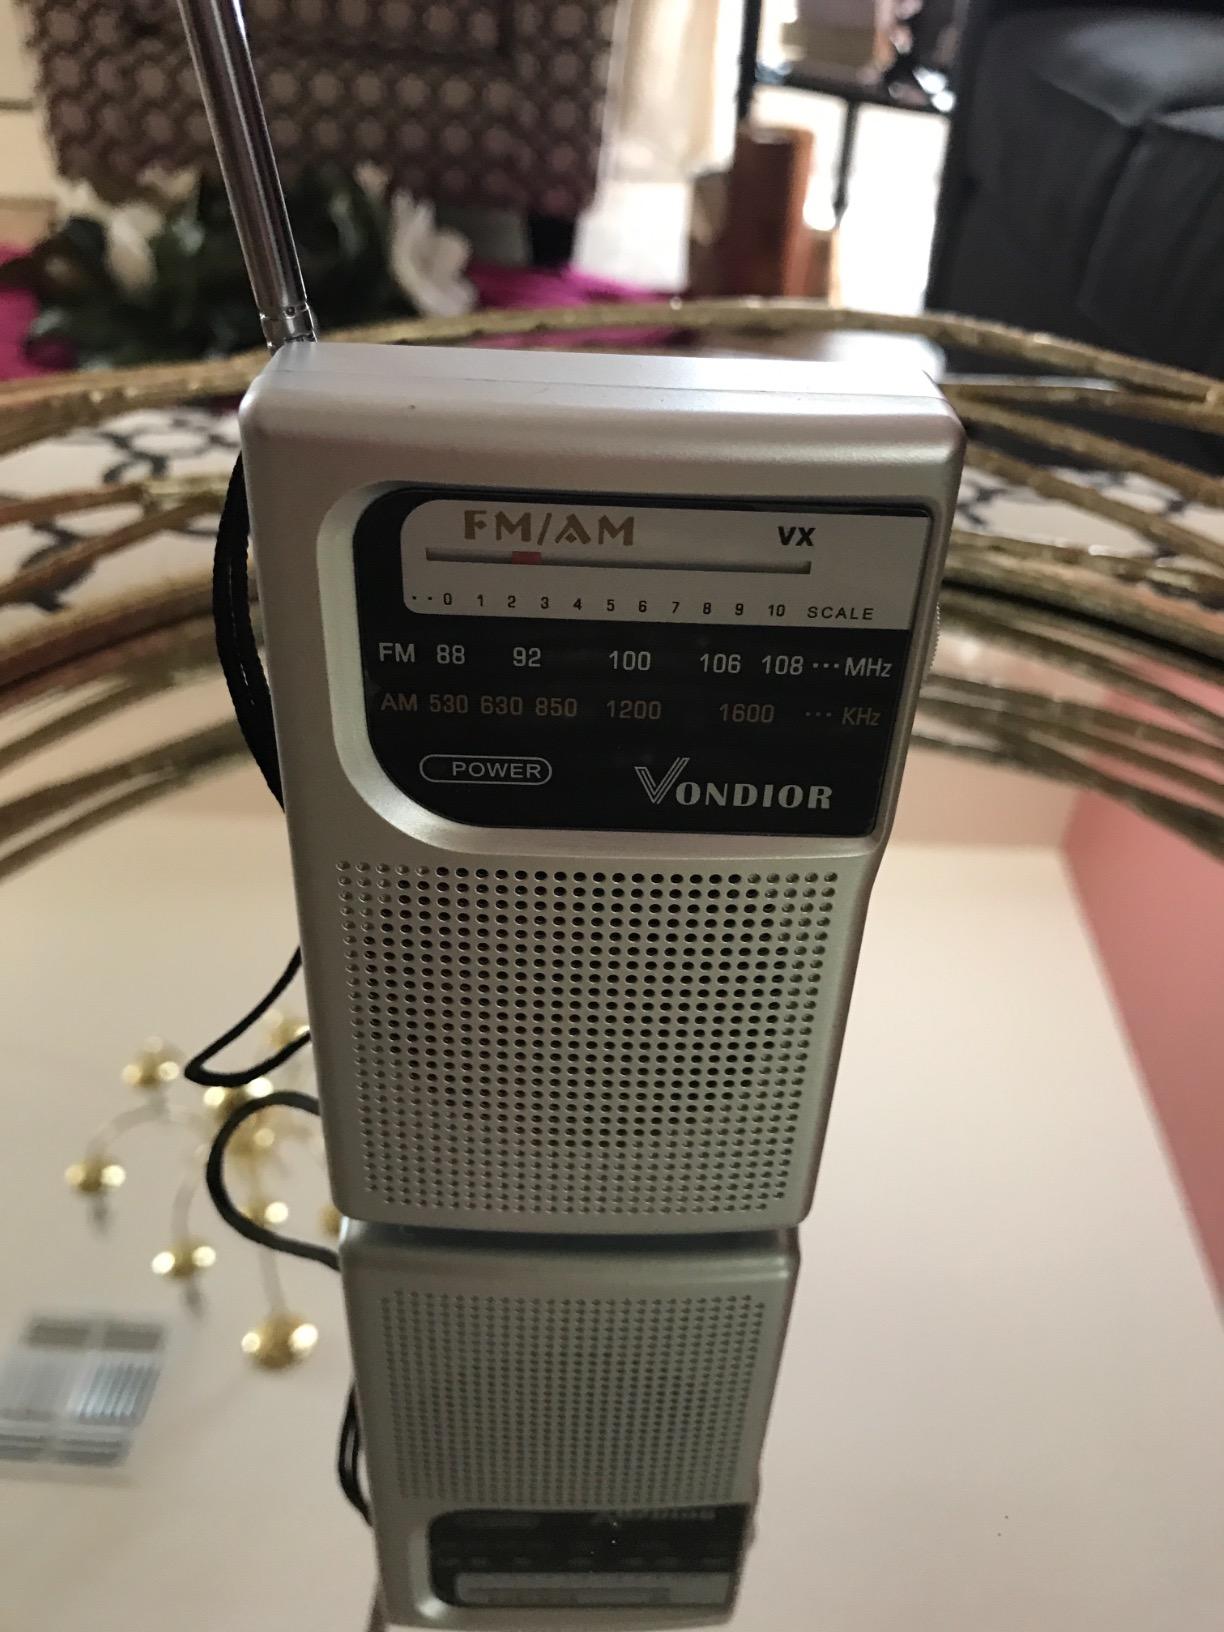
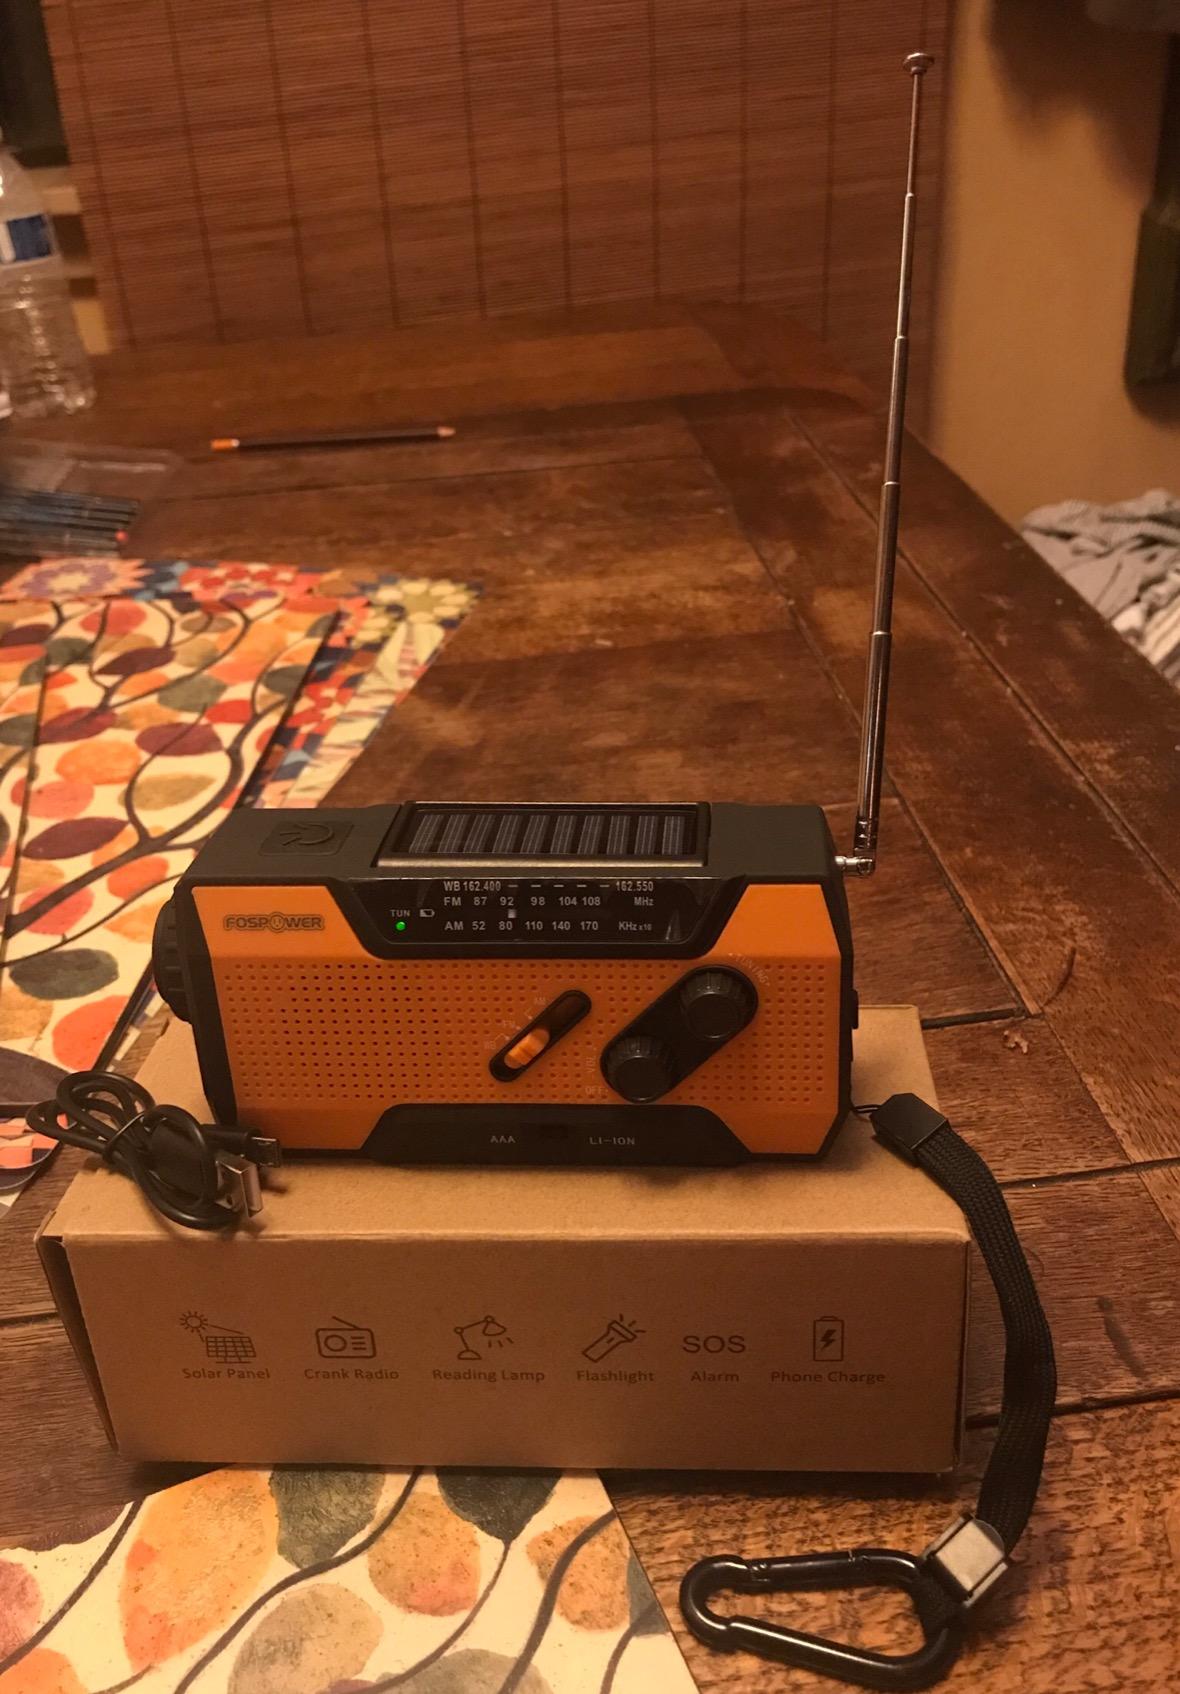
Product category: radio
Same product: no